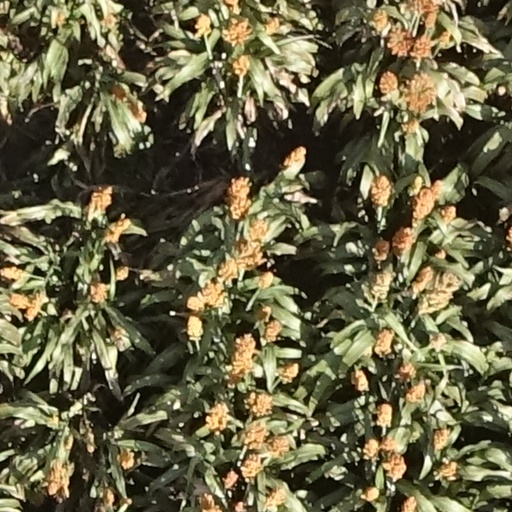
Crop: sorghum